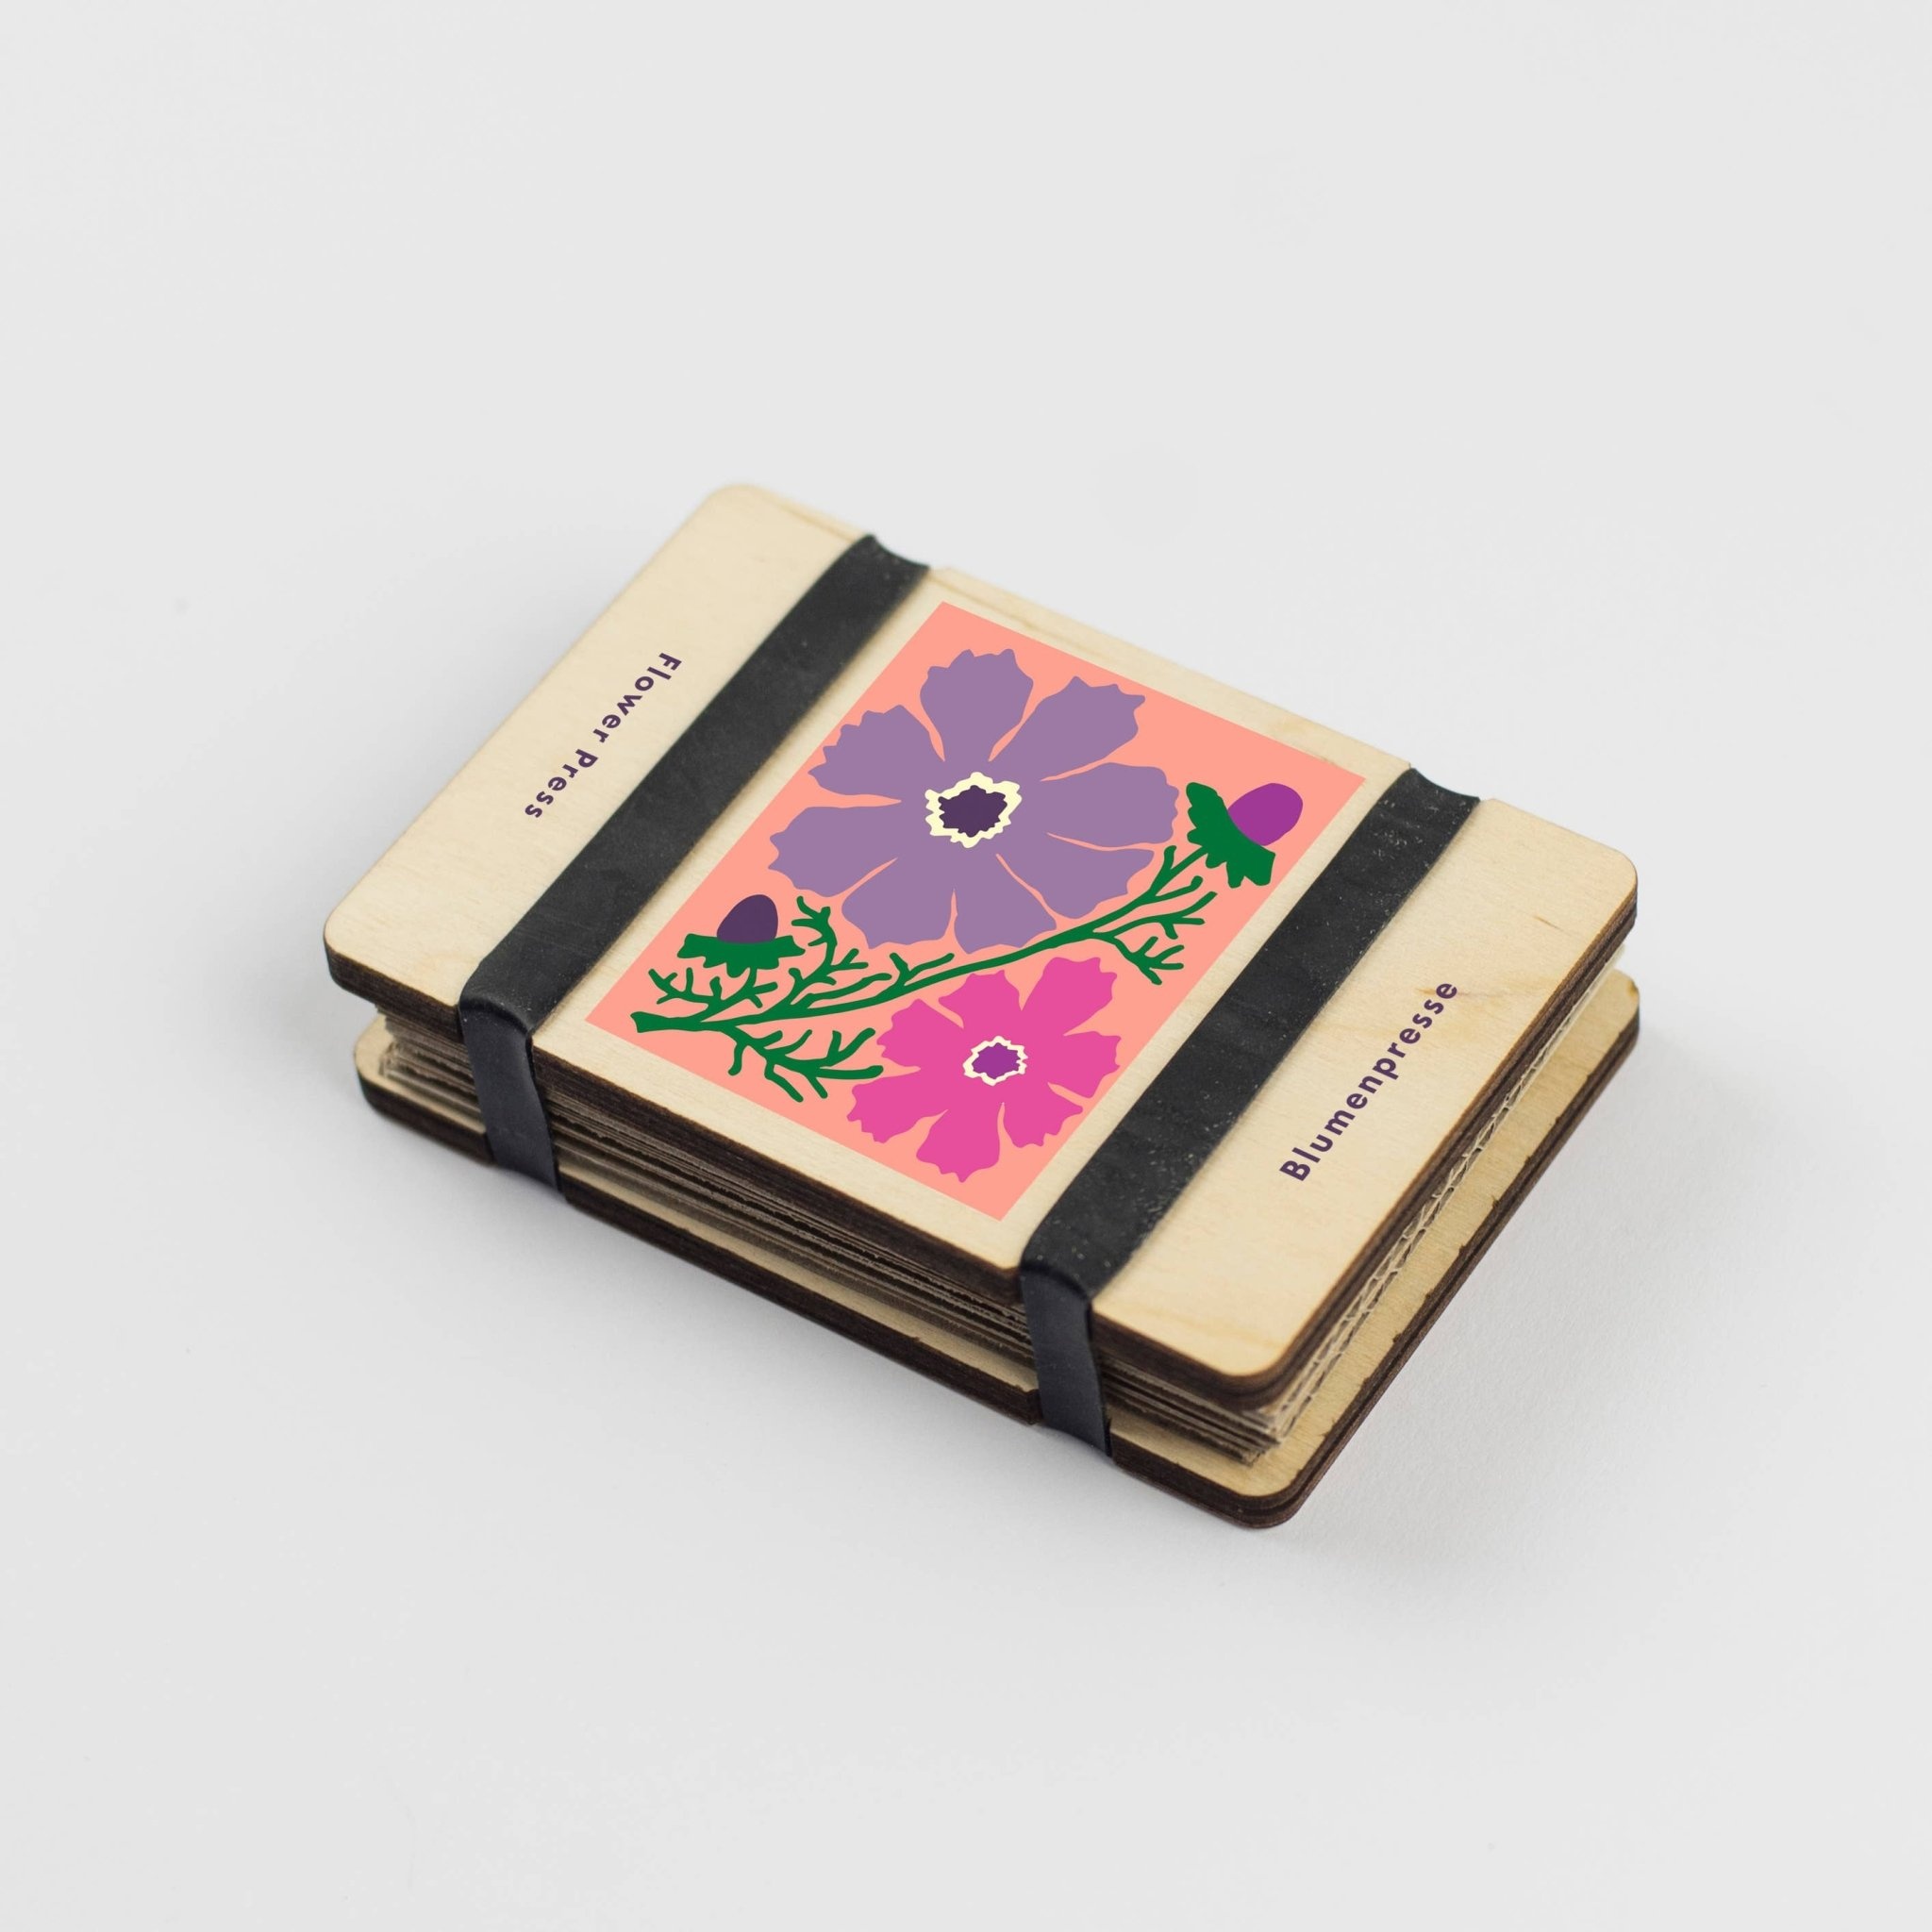
Pocket Flower Press Kit – Cosmos Floral Design for Nature Pressing | Studio Wald
Meet your new botanical buddy – the Cosmos Pocket Flower Press Kit from Studio Wald. With its compact design and simple function, it’s an ideal tool for anyone who loves collecting flowers, leaves, or small plants while out in nature. Made with sustainability at its core, this flower press features 6mm maple veneered boards, silicone rubber bands that won’t lose their stretch, and layered pressing sheets for effective preservation. The Cosmos design evokes the joyful nature of wildflowers and adds a cheerful touch to your creative toolkit. The press is supplied with 5 sheets of corrugated card and 8 sugar paper sheets to provide ample space for multiple flora finds. Easy to use and lovely to look at, it’s a great choice for kids, nature journallers, or seasoned plant collectors. Slip it in your pocket and take it along on walks, allotment visits, or garden tours. Each press comes with a simple info card showing how to use it, making it a fantastic gift or stocking filler for any nature enthusiast. Why We Love It at AllotMate Essentials The Cosmos edition has such a happy energy – we love how it captures the essence of flower-filled walks and impromptu garden adventures. It’s a brilliant tool for kids and adults alike, and its sustainable design fits perfectly with our eco-friendly ethos. Whether you’re pressing petals for craft projects or keepsakes, this little press makes it easy and joyful.
Brand: Studio Wald
Category: Arts & Entertainment > Hobbies & Creative Arts > Arts & Crafts > Art & Craft Kits > Toy Craft Kits